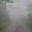
Label: cloud